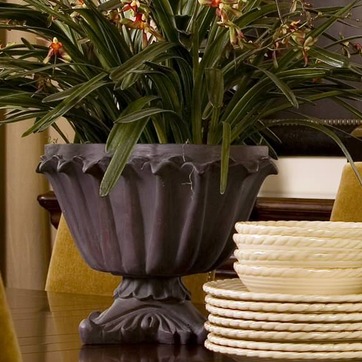
Material: ceramic